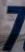
Number: 7